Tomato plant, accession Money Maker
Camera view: tilt-top (135 deg); turntable rotation: 30 degrees
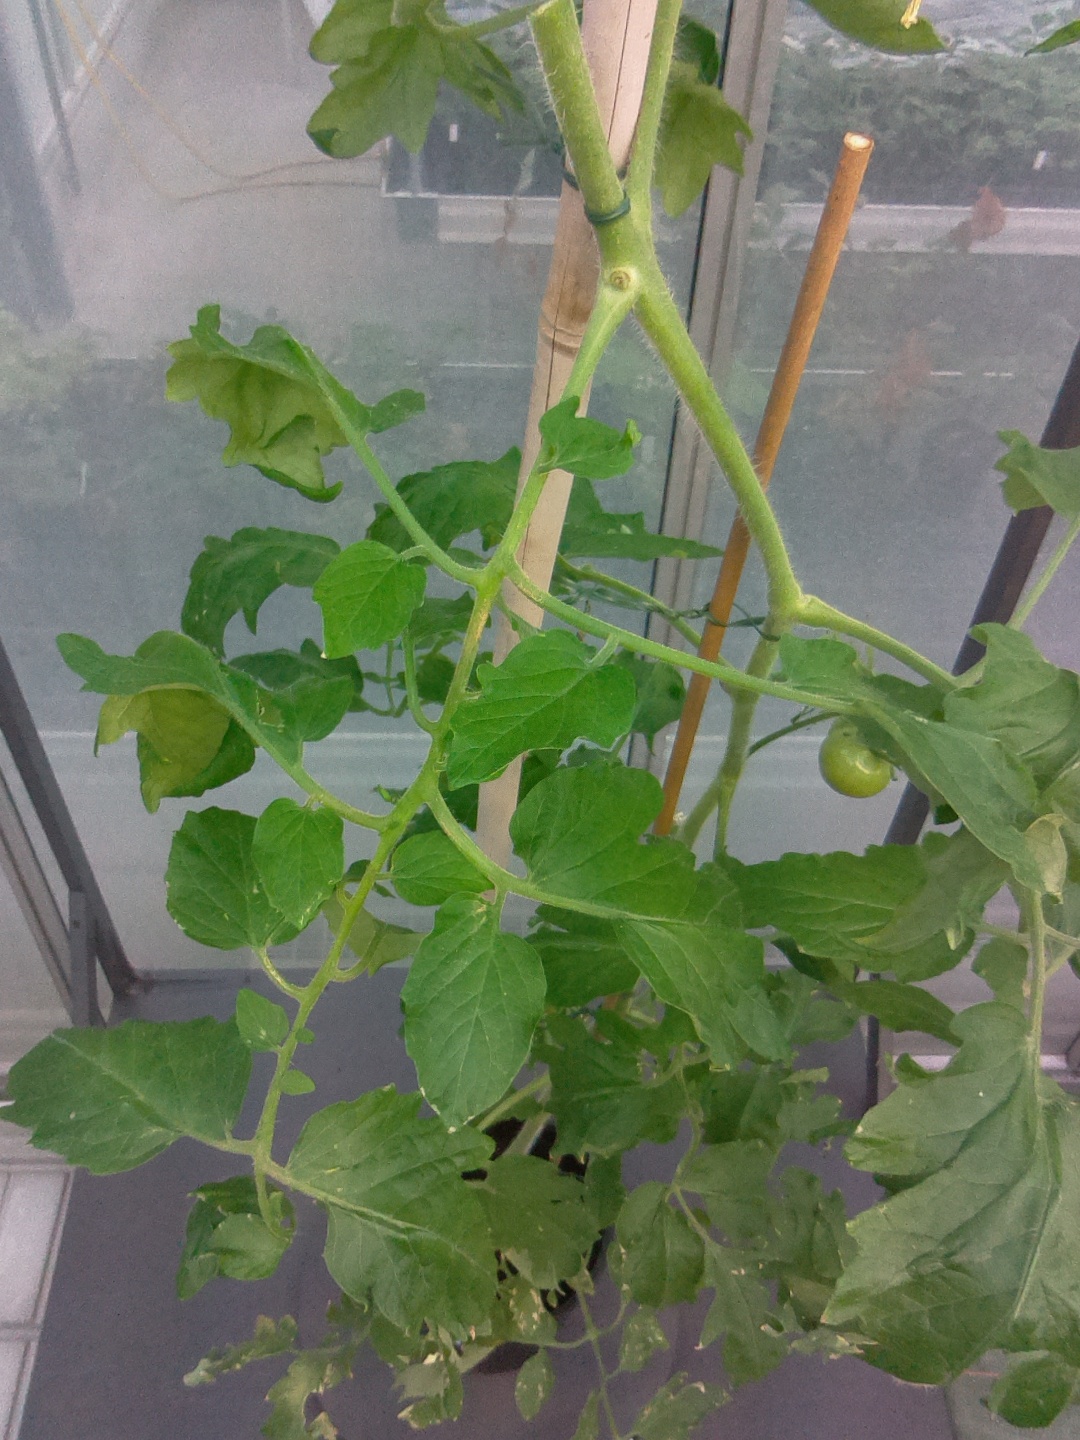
BBCH growth stage 71: 10%-20% of final fruit size